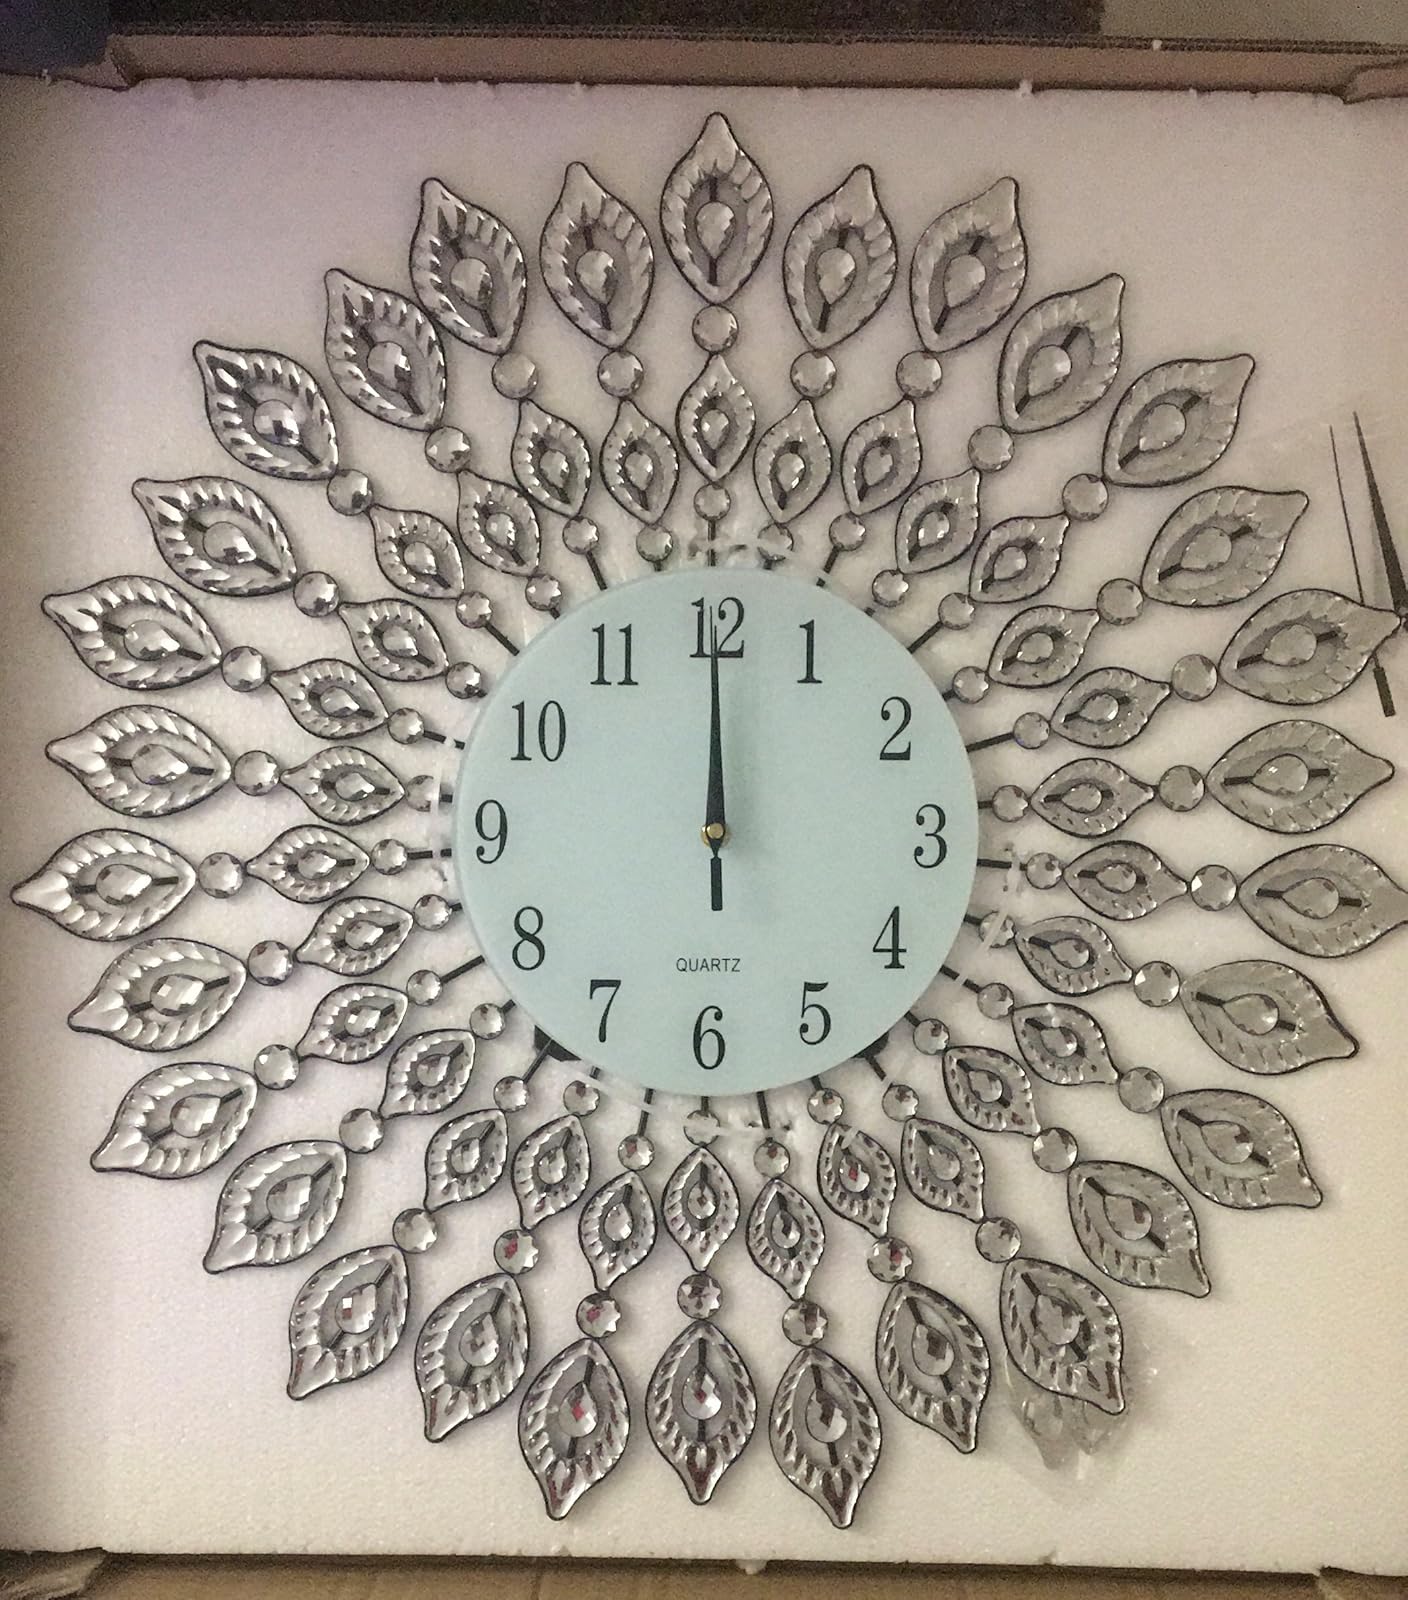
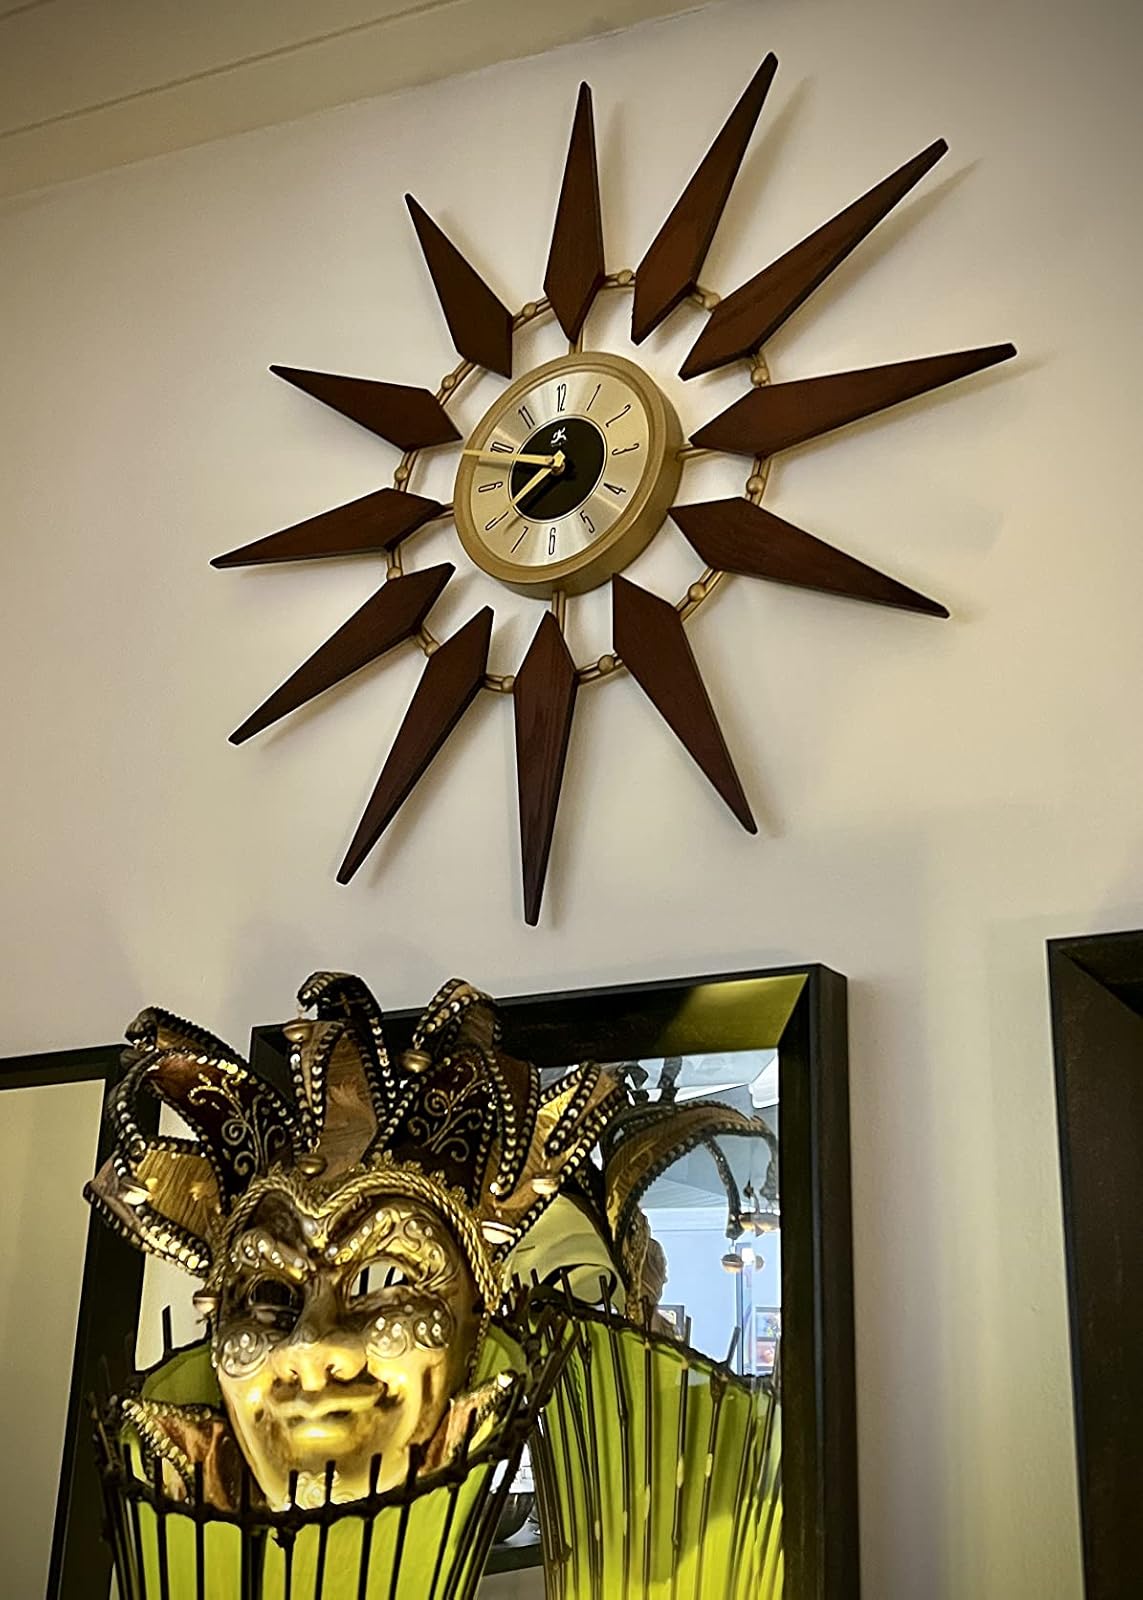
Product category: clock
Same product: no